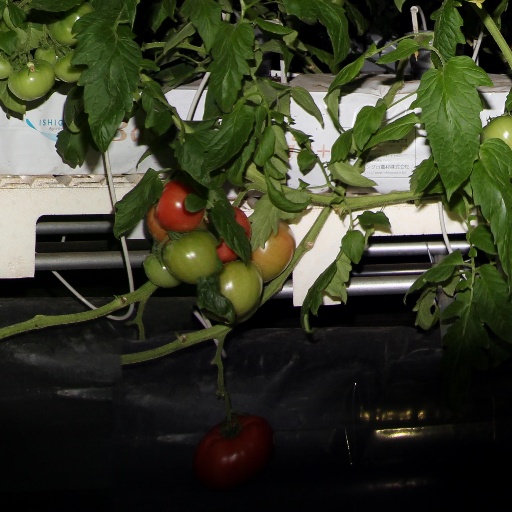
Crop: tomato